Wakamiya Ōji

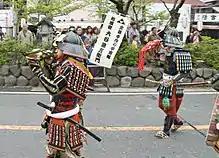
Parade on Wakamiya Ōji during the "Kamakura Matsuri". The "dankazura" is visible in the background

The Azuma Kagami tells us that, on its east side, in Komachi, there were the houses of the powerful and, for almost the entire Kamakura period, the seat of the government (called "Utsunomiya Bakufu", first, and "Wakamiya Ōji Bakufu" later). The entrance of all buildings not belonging to the Hōjō or the "Bakufu" (with the curious exception of houses of ill repute) had to face away from Wakamiya Ōji (today's Hongaku-ji is a good example). Like today, the social class of those living to the west of the avenue was in general lower. The reason seems to be that, because six of the Kamakura's Seven Entrances faced west and any attack was in any case likely to come from Kyoto, which lies in the same direction, Wakamiya Ōji had a military value as a line of defense, and positions on its east side were desirable.